Ishi in Two Worlds

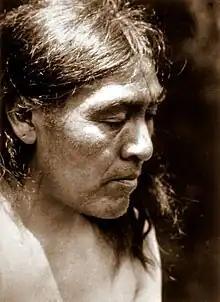
Ishi, the subject of "Ishi in Two Worlds"

Ishi in Two Worlds is a biographical account of Ishi, the last known member of the Yahi Native American people. Written by American author Theodora Kroeber, it was first published in 1961. Ishi had been found alone and starving outside Oroville, California, in 1911. He was befriended by the anthropologists Alfred Louis Kroeber and Thomas Waterman, who took him to the Museum of Anthropology in San Francisco. There, he was studied by the anthropologists, before his death in 1916. Theodora Kroeber married Alfred Kroeber in 1926. Though she had never met Ishi, she decided to write a biography of him because her husband did not feel able to do so.